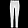
Label: Trouser